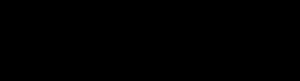
Le rorqual commun est une espèce de cétacé de la famille des Balaenopteridae. Après la baleine bleue, et avec une longueur d'environ 20 mètres, c'est le deuxième plus grand animal vivant sur la planète.